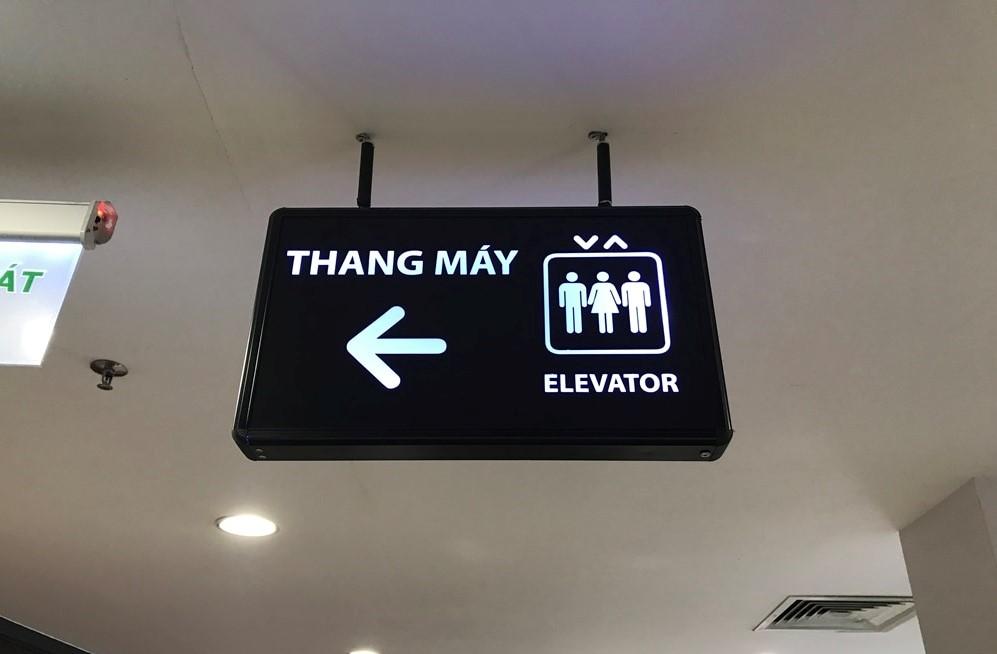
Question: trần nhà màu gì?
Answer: màu trắng